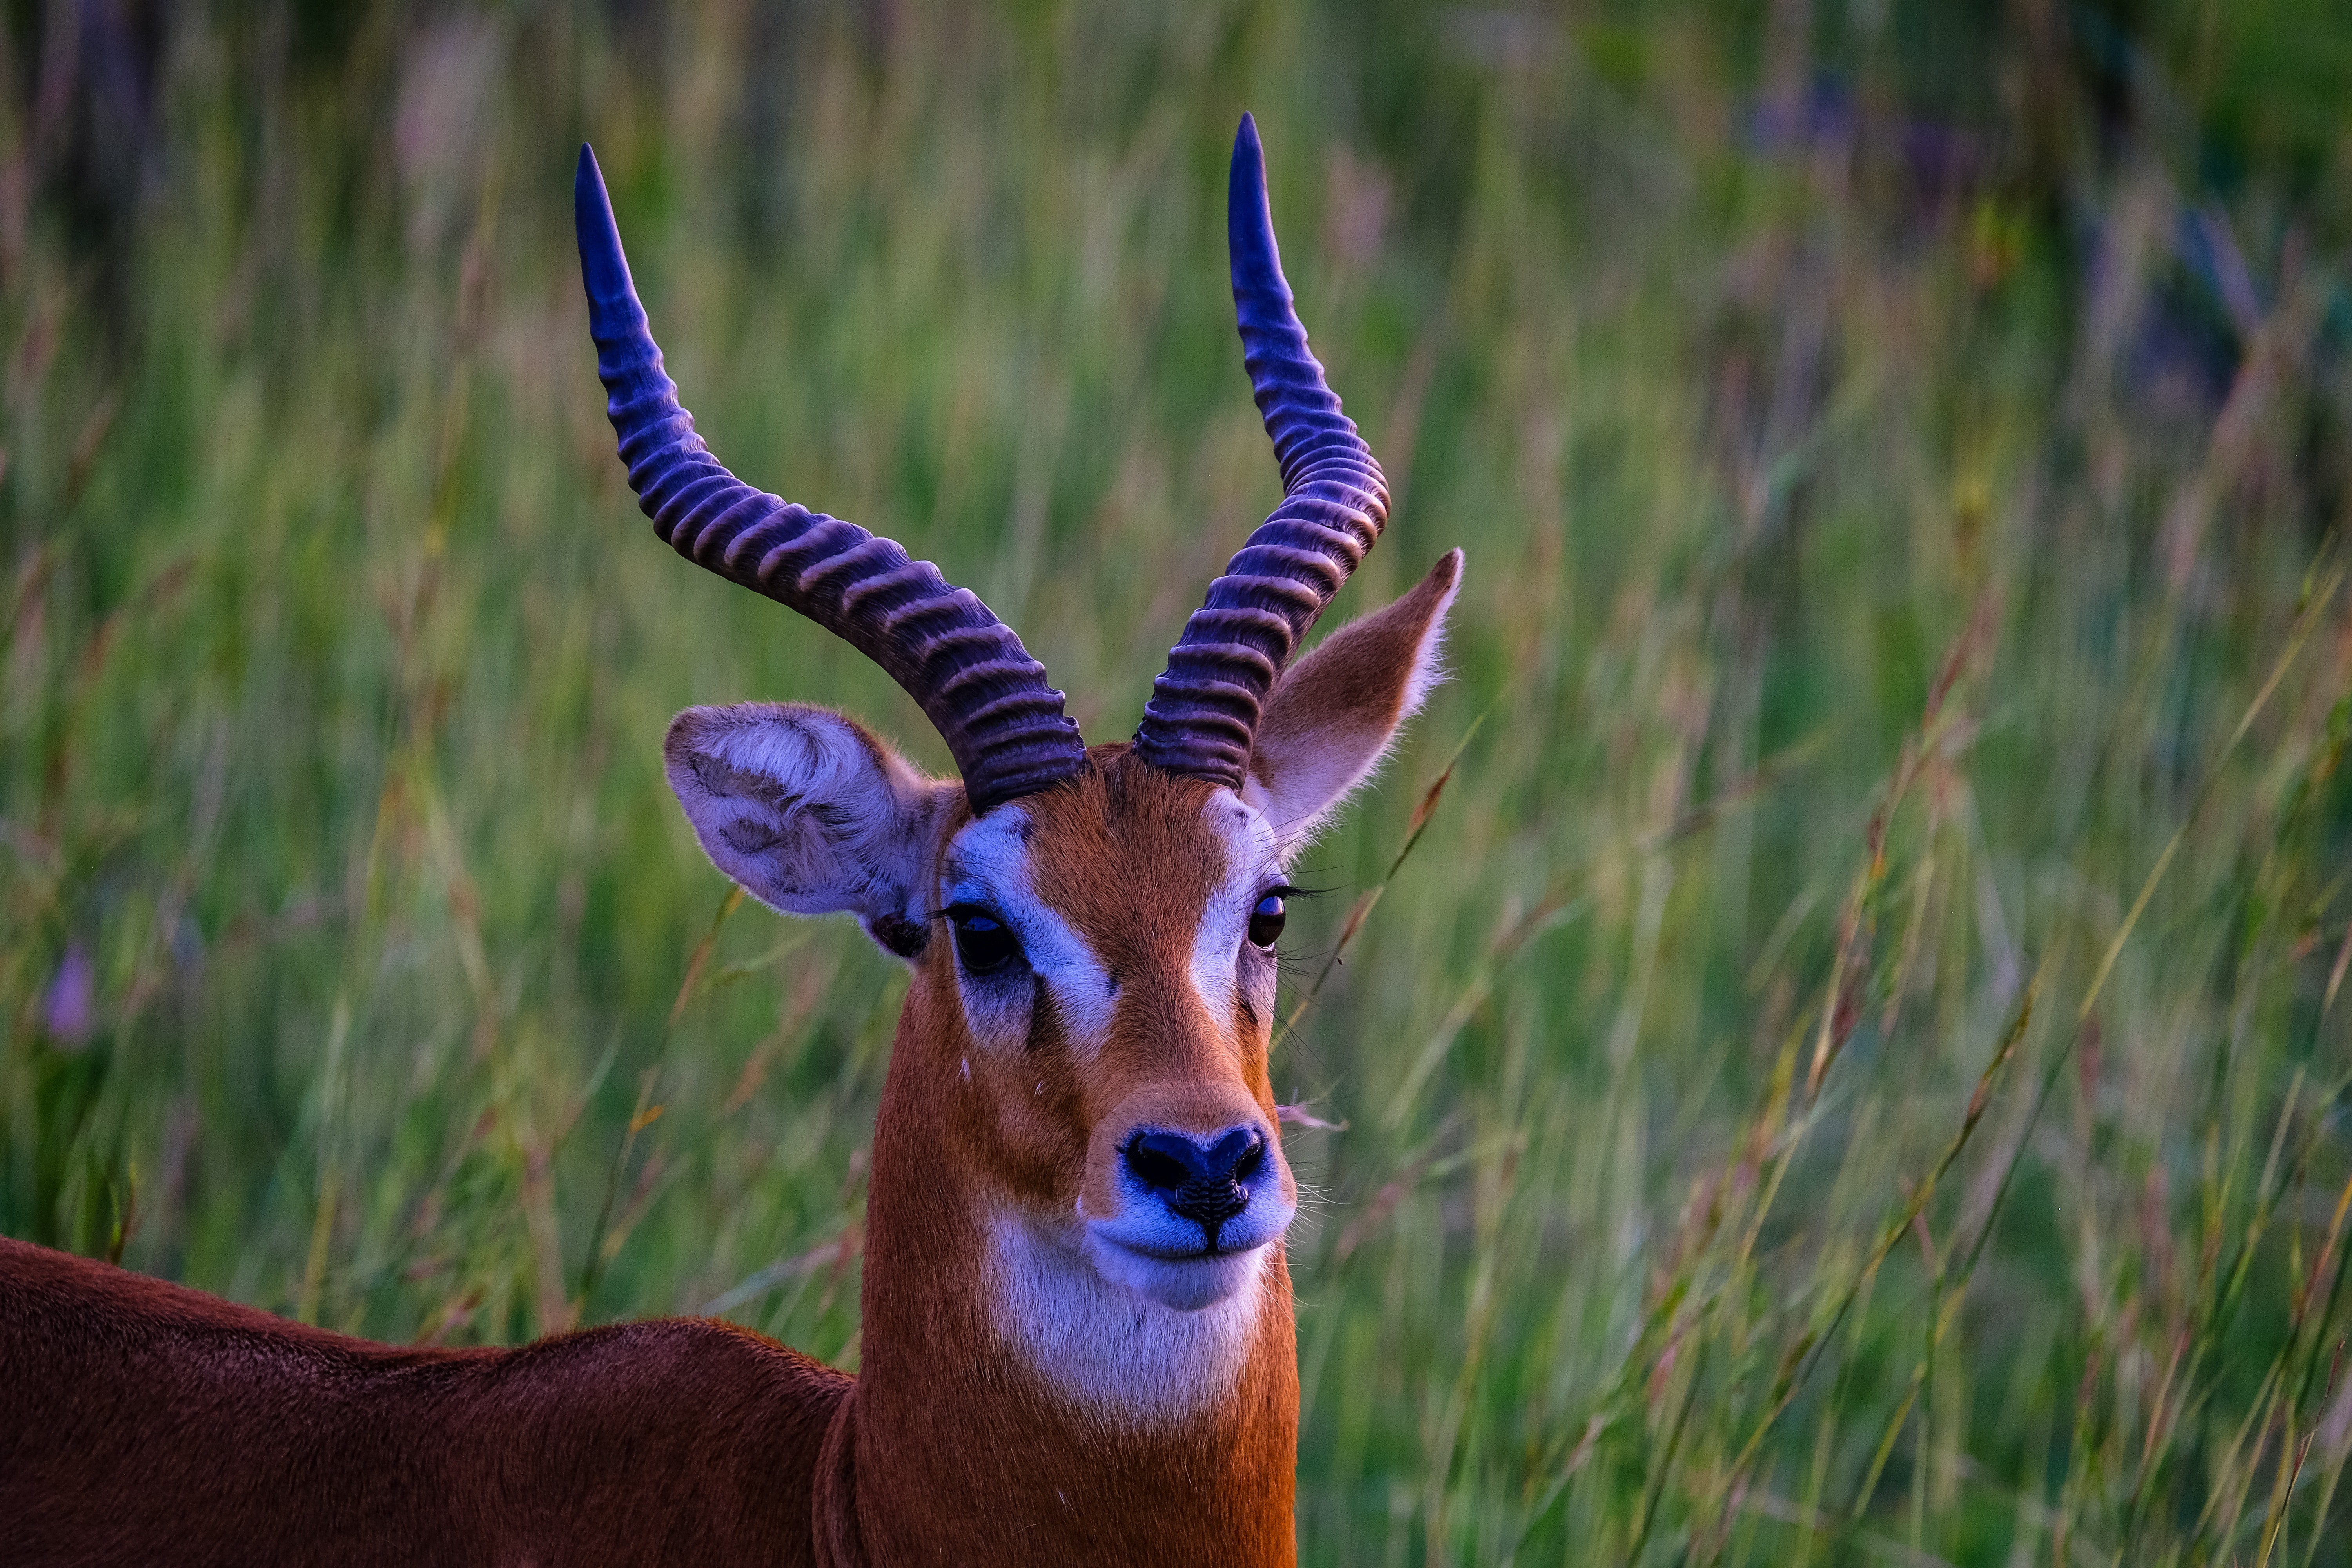
mammal, wildlife, vertebrate, antelope, horn, impala, terrestrial animal, gazelle, cow goat family, deer, organism, waterbuck, antler, springbok, plant, fawn, national park, safari